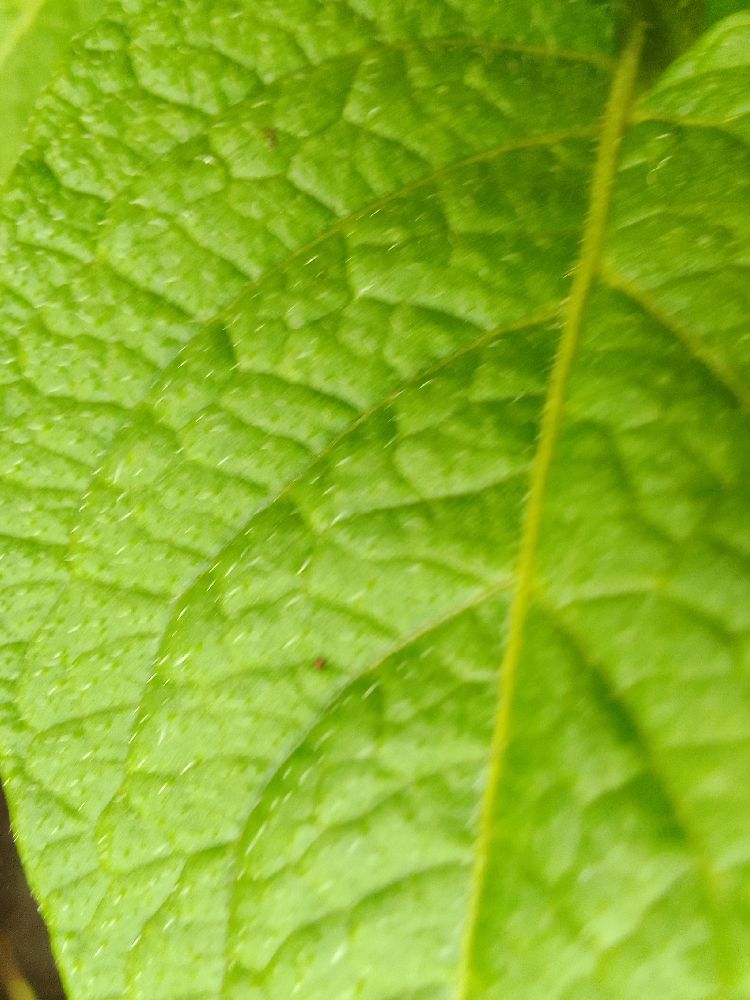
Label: Healthy